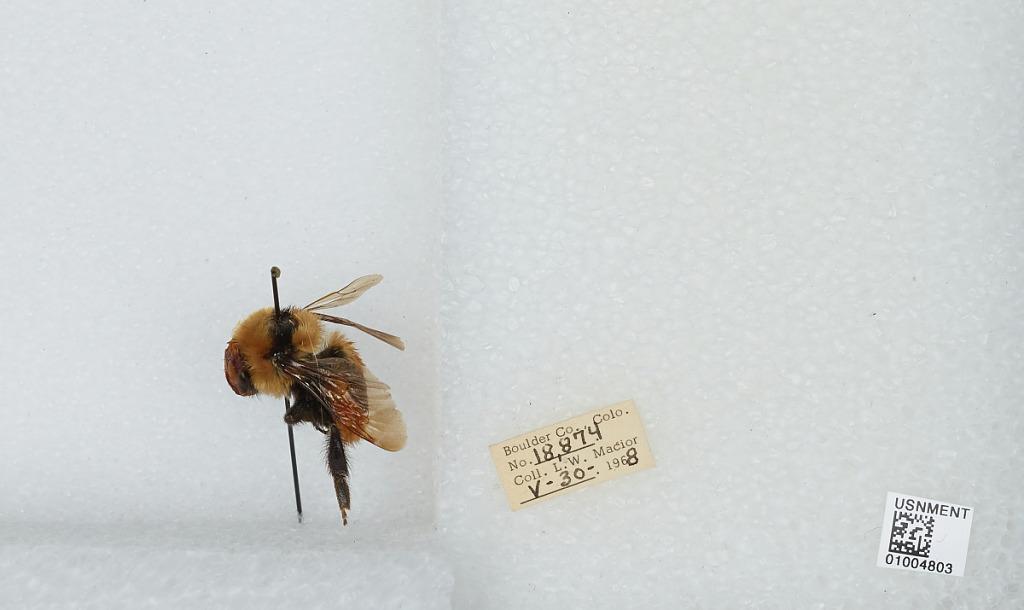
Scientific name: Bombus (Pyrobombus) huntii Greene
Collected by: L. Macior
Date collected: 1968-5-30
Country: United States
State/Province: Colorado
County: Boulder
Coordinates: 40.015, -105.27